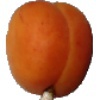
Label: Apricot 1